Japan Academy

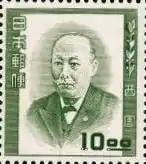
Nishi Amane, head of the Tokyo Academy in 1879

In 1873, Meiroku-sha (Meiroku Society) was founded. The main people of Meiroku-sha involved in Meiroku-sha were from Kaiseijo (later transformed into University of Tokyo) and Keio Gijuku.